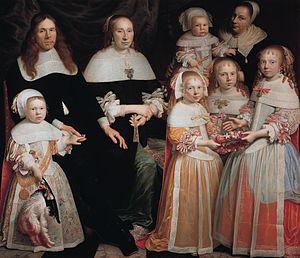
Le musée Mayer van den Bergh est un musée anversois qui expose les œuvres du collectionneur Fritz Mayer van den Bergh. En 1904, sa mère, Henriette Mayer van den Bergh, fonda le musée.